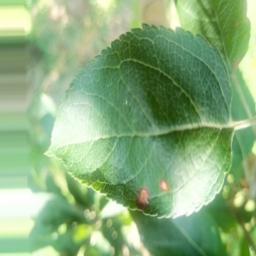
Label: Alternaria